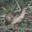
Label: snail